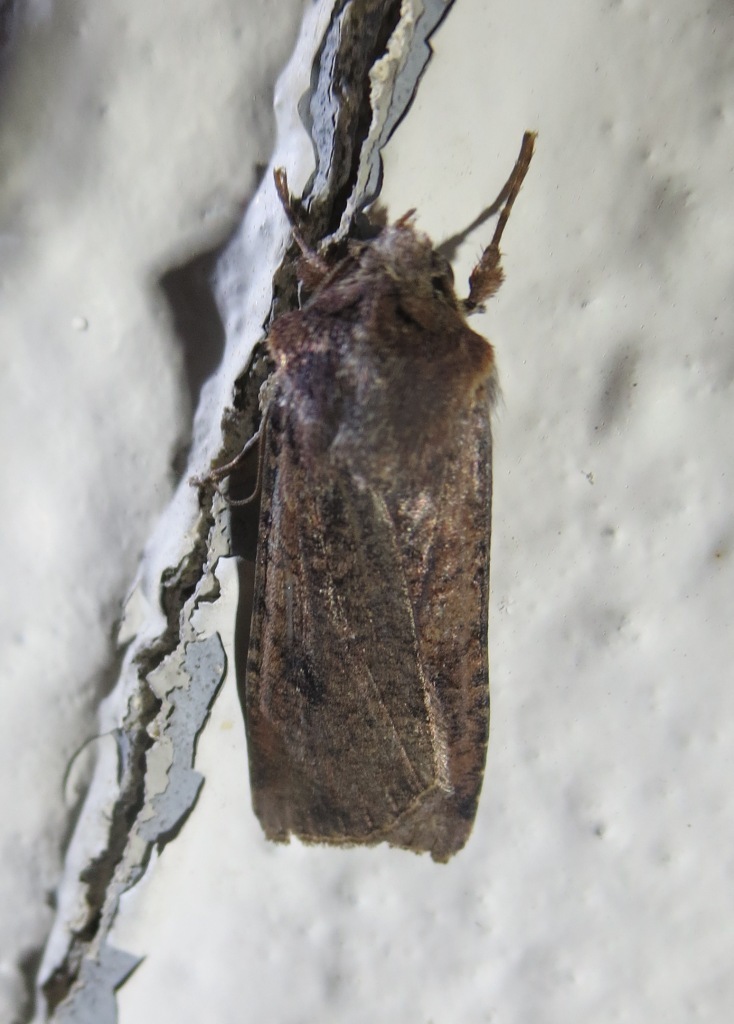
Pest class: cutworms